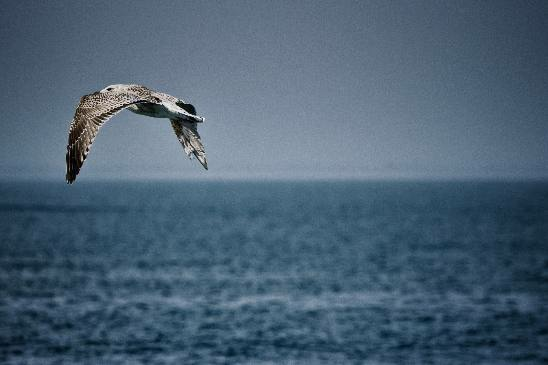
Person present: No